Ecclesiastical differences between the Catholic Church and the Eastern Orthodox Church

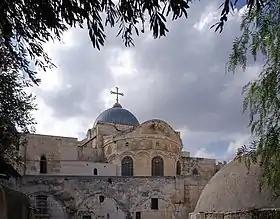
The Church of the Holy Sepulchre in Jerusalem – a centre of pilgrimage long shared and disputed between the Catholic, Eastern Orthodox, and Oriental Orthodox churches.

Several differences exist within the organizational structures and governance of the Catholic Church and the Eastern Orthodox Church. These are distinguished from theological differences which are differences in dogma and doctrine. A number of disagreements over matters of ecclesiology developed slowly between the Western and Eastern wings of the State church of the Roman Empire centered upon the cities of Rome (considered to have fallen in 476) and New Rome/Constantinople (also considered to have "fallen" in 1453) respectively. The disputes were a major factor in the formal East-West Schism between Pope Leo IX and Patriarch Michael I in 1054 and are largely still unresolved between the churches today.